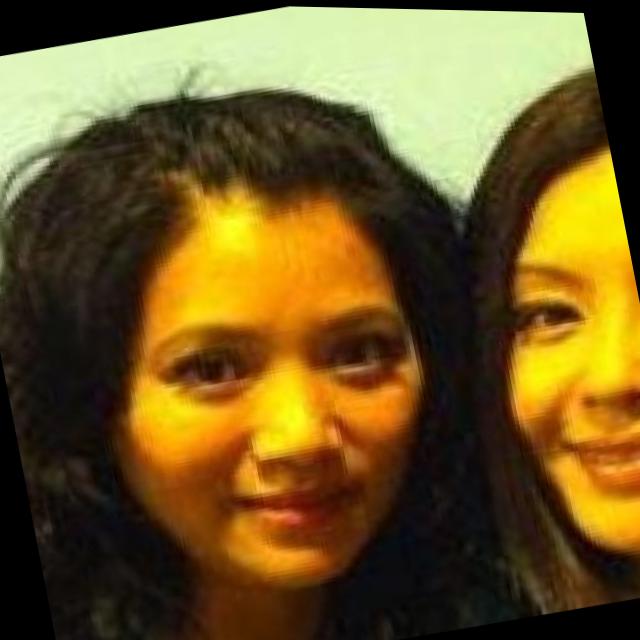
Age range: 21-44